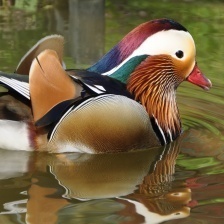
Species: MANDRIN DUCK
Scientific name: AIX GALERICULATA
ImageNet parent category: drake